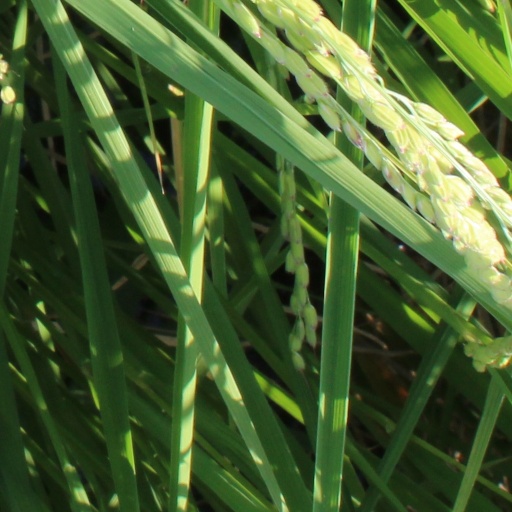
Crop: rice